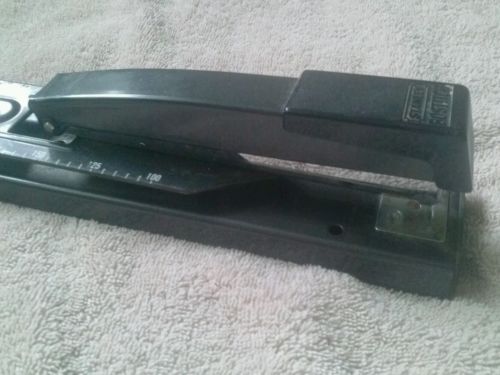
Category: stapler